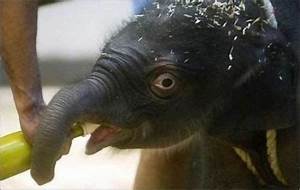
Label: elephant